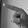
ASL letter: P